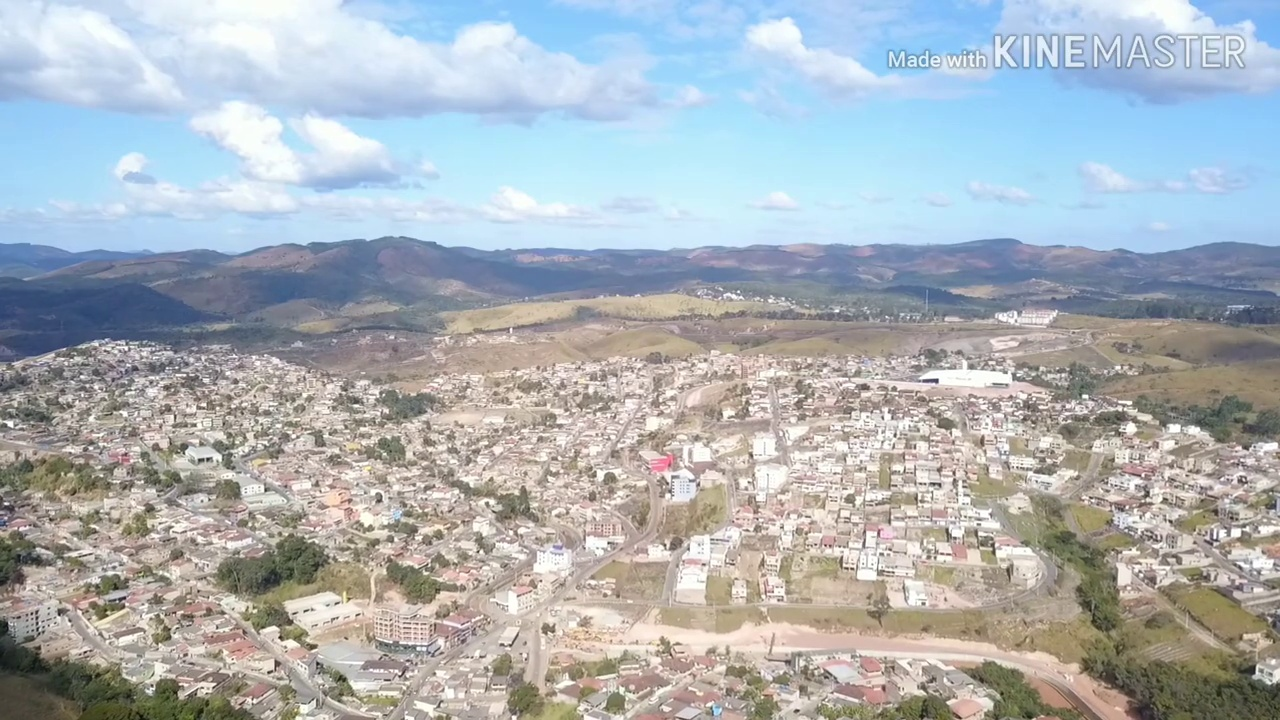
Fire: no
Smoke: no